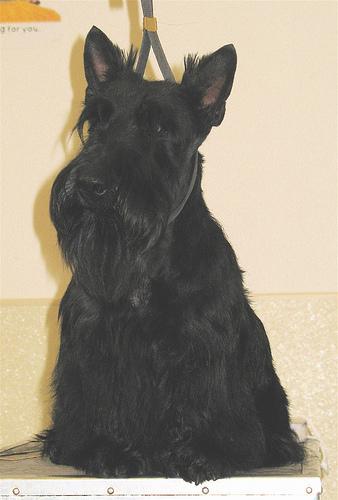
Breed: scottish terrier